Great Council of Mechelen

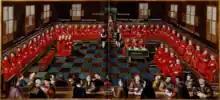
Session of the Parliament of Mechelen presided over by Charles the Bold. 17th century drawing after a 15th-century original

In the Burgundian Netherlands, the councils initially travelled with the Duke. In 1473 Duke Charles the Bold decided to establish his council in a specific location, in Mechelen. The council took on the name of the Parliament of Mechelen. After Charles' death in 1477, this parliament was abolished by Charles' daughter Mary of Burgundy on the occasion of the issuing of the Great Privilege. This was the result of the constant struggle between the centralisation of the rulers and the particularism of the states. The French king was also against a parliament in Mechelen, as it would become a rival of the Parlement of Paris. Nonetheless, under Philip the Fair, the "Great Council" was again established in Mechelen in 1504, this time permanently, but without the addition of "parliament" to its name.